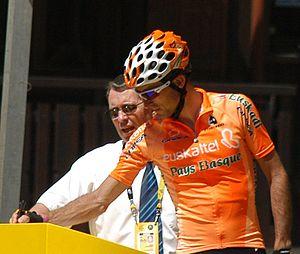
L'équipe cycliste Euskaltel Euskadi est une formation de cyclisme professionnel sur route qui a existé entre 1994 et 2013. Elle participe aux courses du World Tour entre 2005 et 2013.
Haimar Zubeldia Agirre, né le 1ᵉʳ avril 1977 à Usurbil, est un coureur cycliste espagnol, originaire du Pays basque. Il est professionnel de 1998 à 2017.